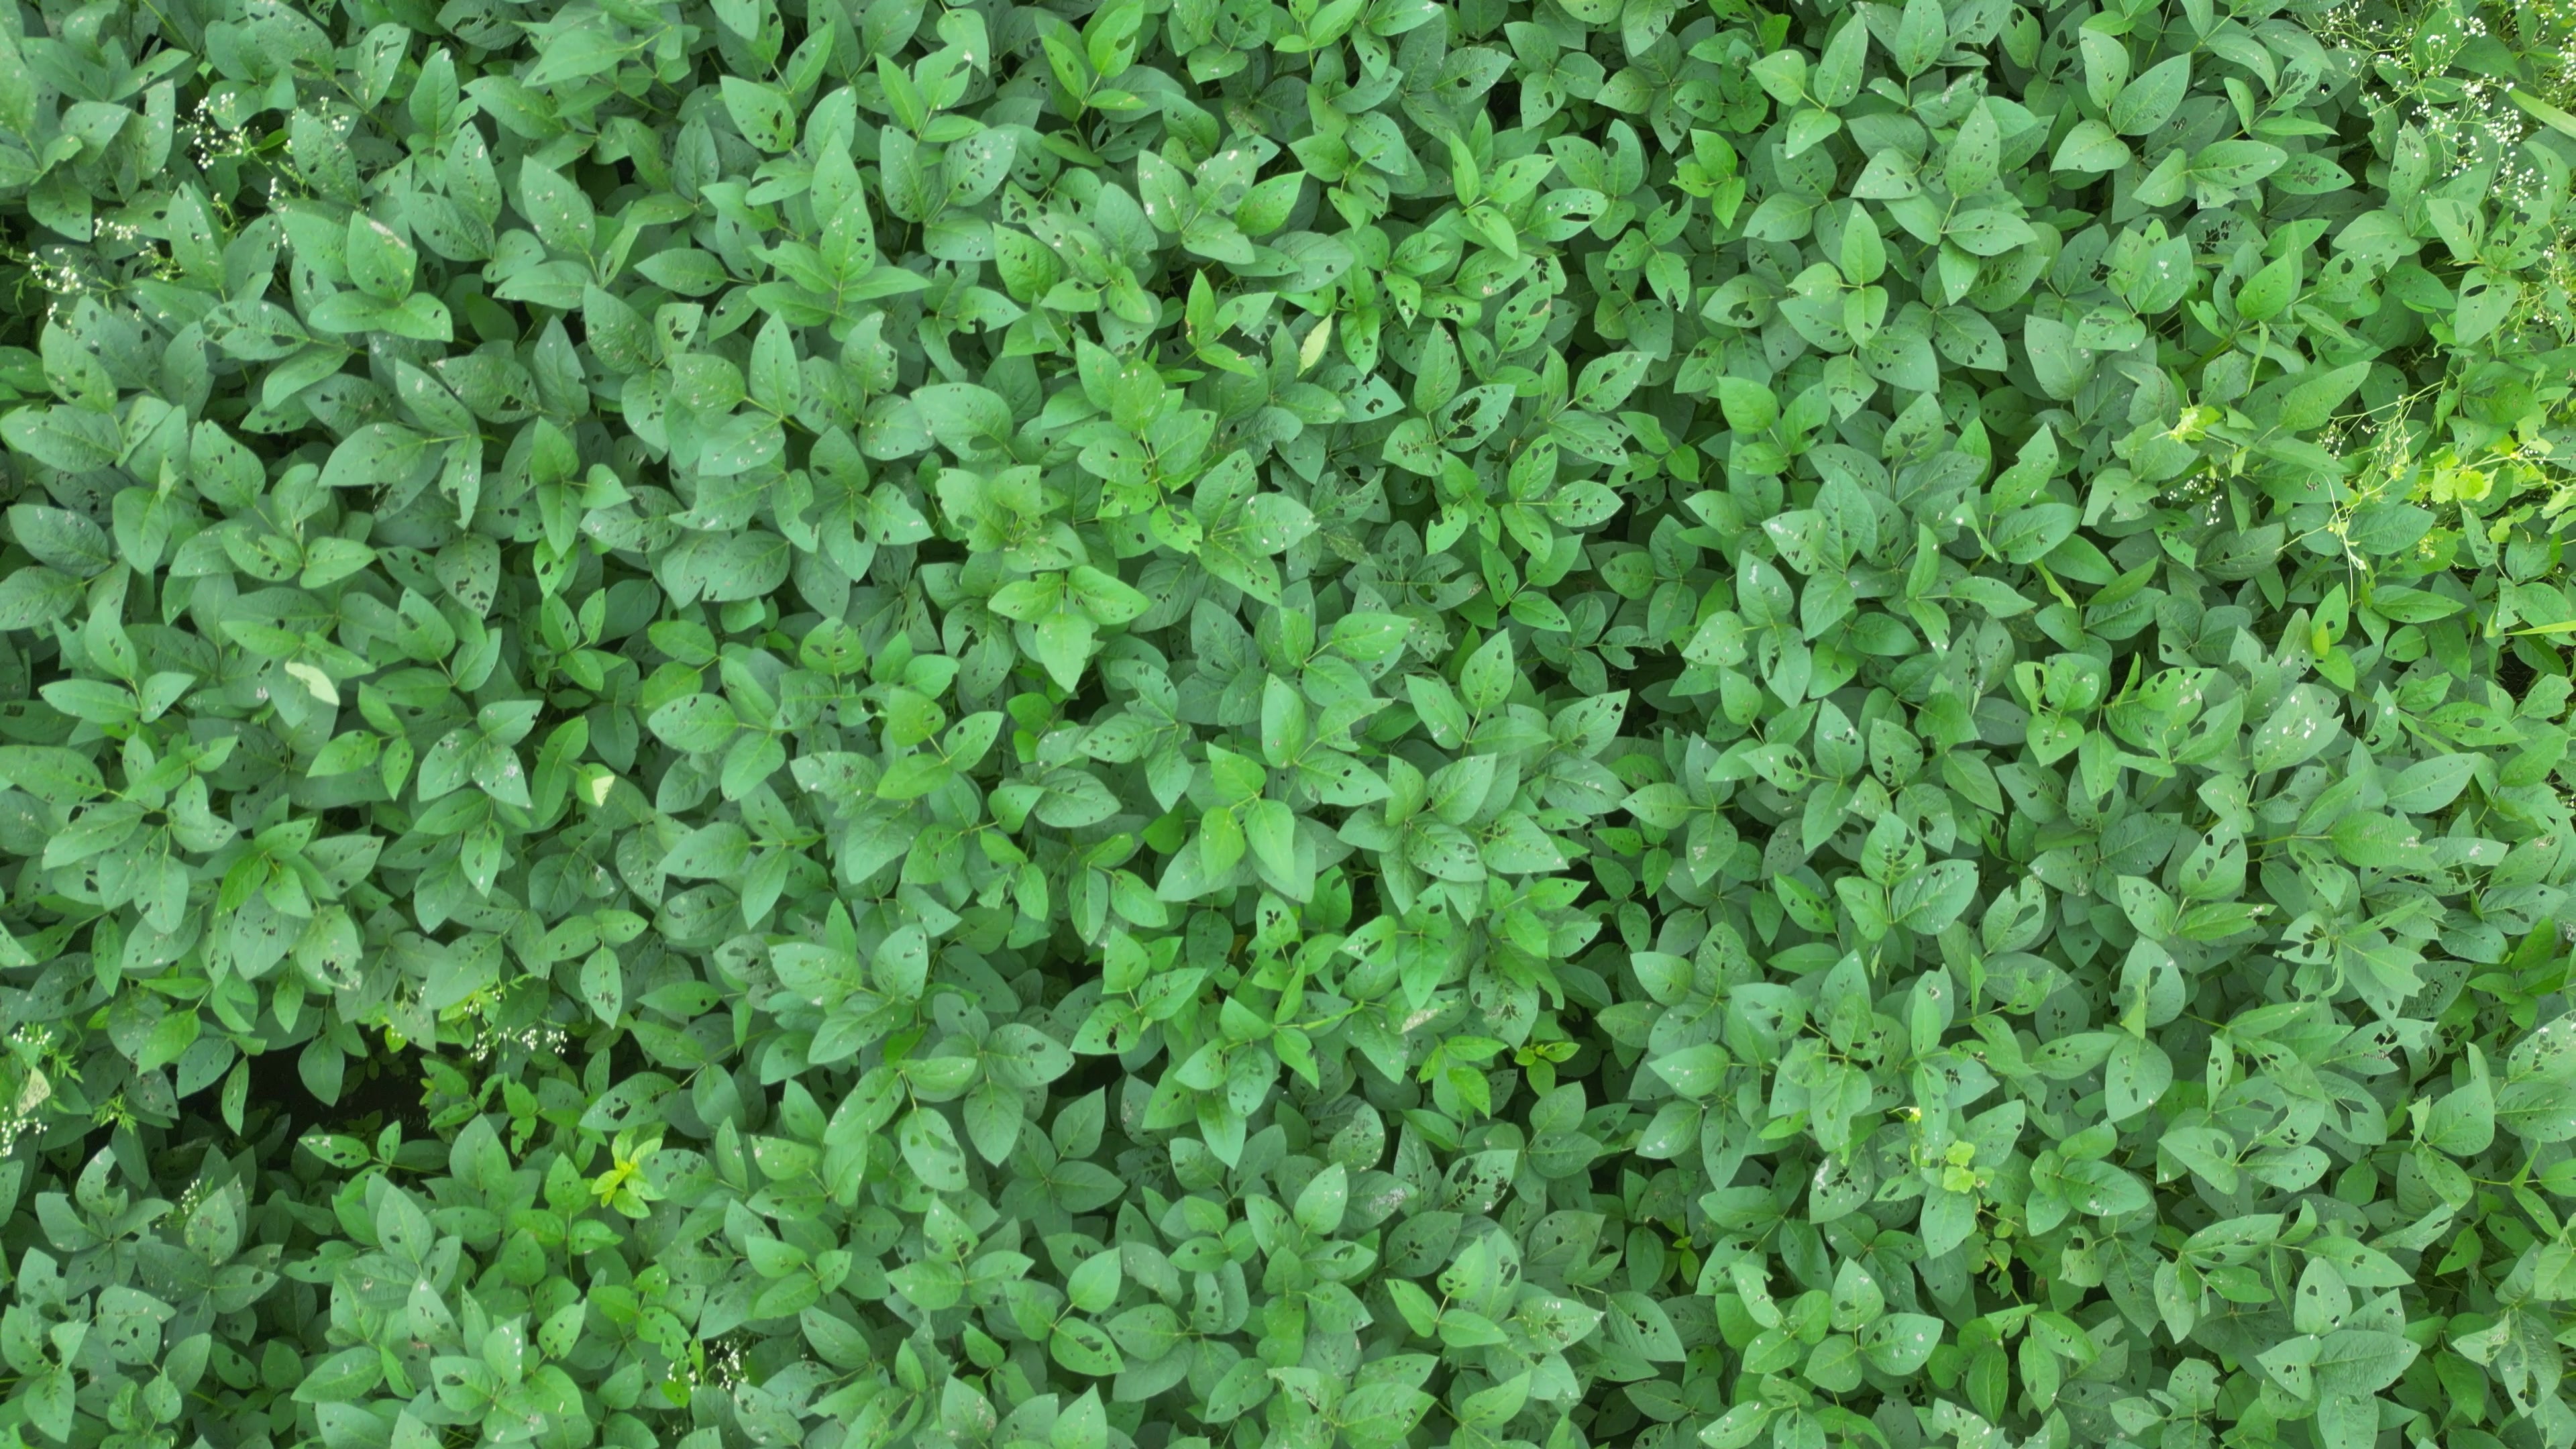
Label: Semilooper_Pest